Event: Nepal Earthquake
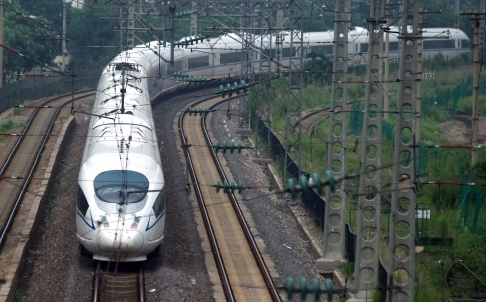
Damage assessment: no_damage